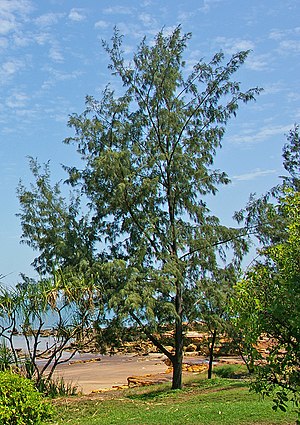
Bøge-ordenen / Galleri
Jerntræ-familien (Almindelig Jerntræ).
Bøge-ordenen er en orden af dækfrøede planter, som omfatter følgende familier: